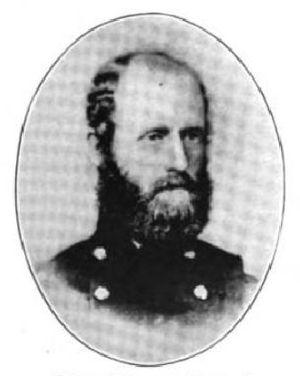
Kenner Garrard est un brigadier général dans l'armée de l'Union pendant la guerre de Sécession. Membre d'une des familles de militaires les plus importantes de l'Ohio, il se comporte bien lors de la bataille de Gettysburg, et dirige une division de cavalerie dans l'armée du major général William T. Sherman au cours de la campagne d'Atlanta. Il acquiert une réputation de bravoure et est cité pour acte de bravoure à la bataille de Nashville comme commandant de division d'infanterie.